Mat Gamel

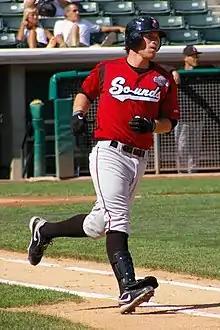
Gamel with the Nashville Sounds in 2009

Gamel was called up to the Majors for the first time when rosters expanded on September 1, 2008, and made his debut two days later, striking out in a pinch-hitting appearance. He recorded his first career hit, a double, on September 7, 2008, off of Chris Young of the San Diego Padres. He hit his first career home run on May 18, 2009, off of Kyle Lohse of the St. Louis Cardinals. However, he made his first fielding error at third base during the same game, even though he had made a great play just a few innings earlier. He hit his second home run off Jason Hammel of the Colorado Rockies.